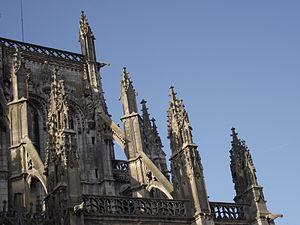
Louviers, Église Notre-Dame, XI-XIII siècle